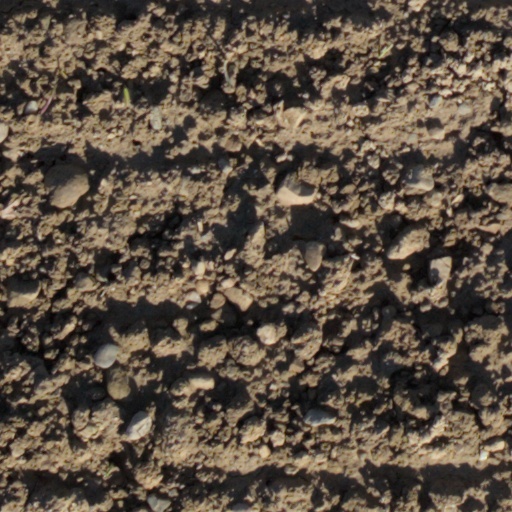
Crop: wheat